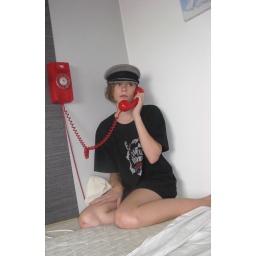
Alice with Axel's red phon in the bed